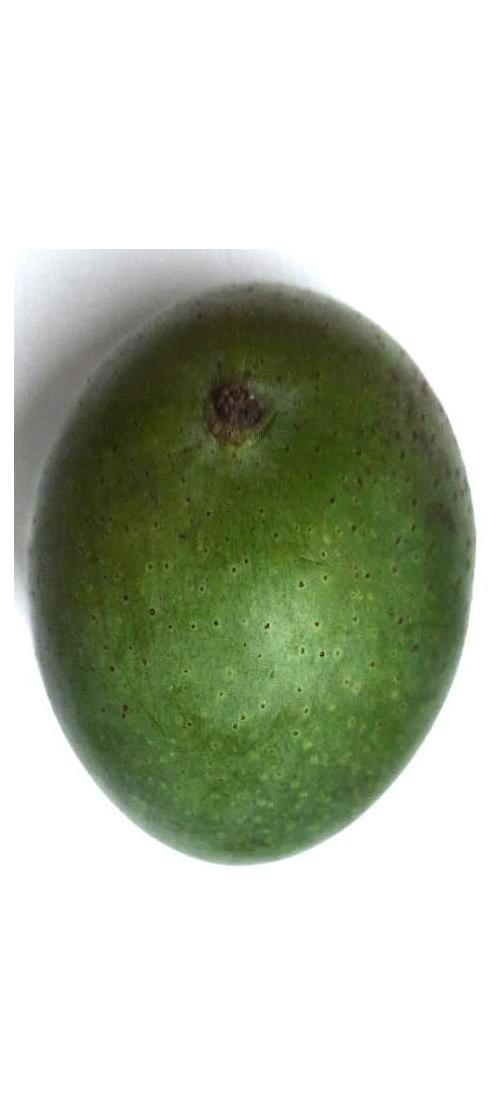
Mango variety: Ashshina Zhinuk